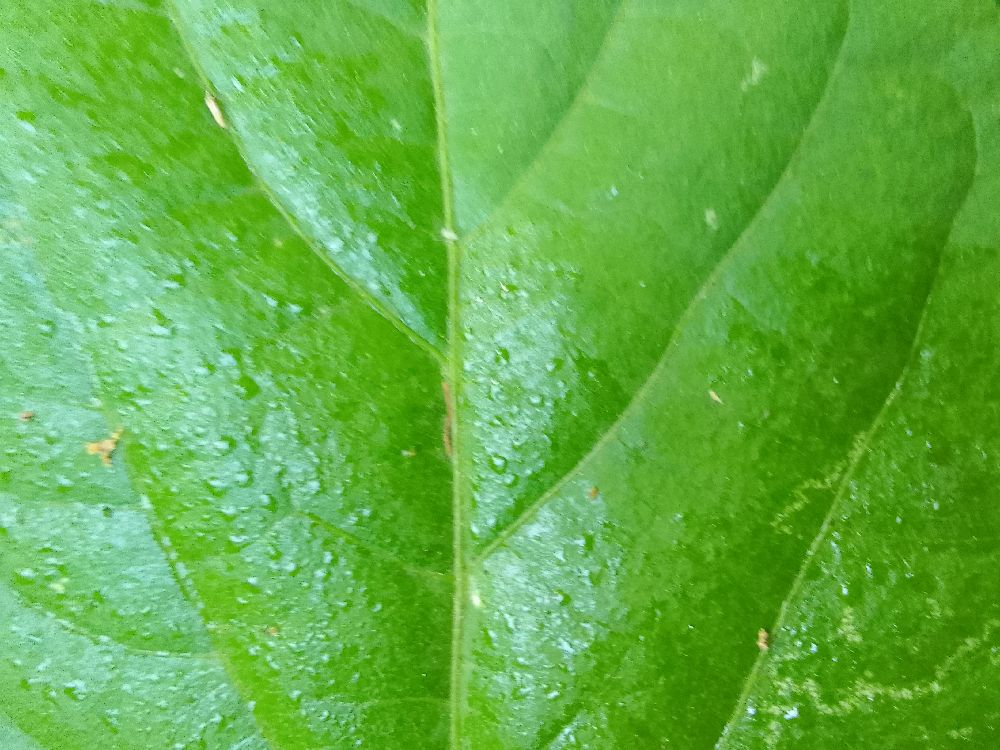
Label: healthy